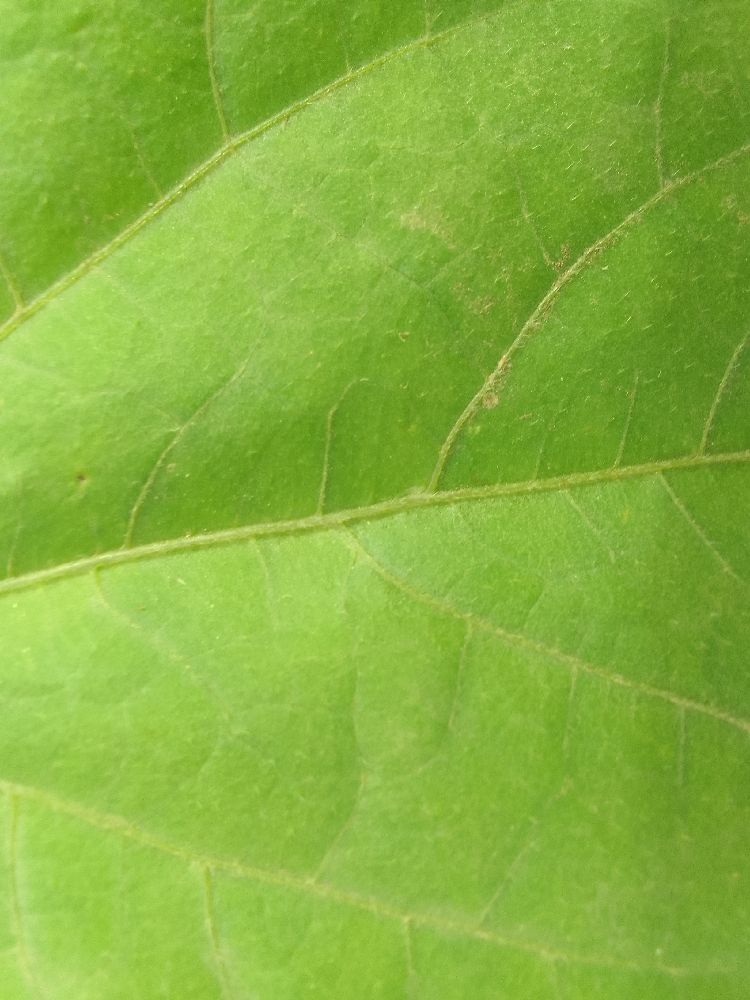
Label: healthy